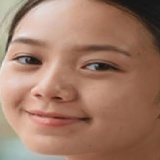
diễn viên Quỳnh Kool